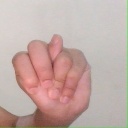
अक्षर: न